Medina of Sfax

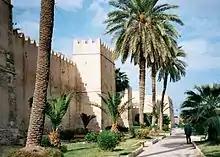
Walls of the medina

The medina of Sfax has basically the shape of a 24 hectares slightly deformed quadrilateral, limited by walls measuring 600 meters from west to east and 400 to 450 meters from north to south.The walls are consolidated by 67 towers with various shapes: semi-round, octagonal, hexagonals, barlongs or sloping.